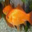
Label: aquarium_fish